Project Appleseed

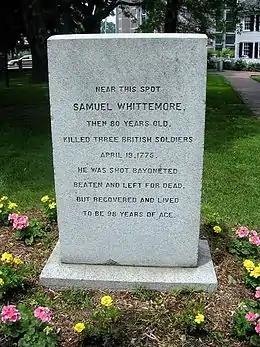
Monument to Samuel Whittemore, the oldest known colonial combatant in the Revolutionary War

The American history presented at Project Appleseed clinics include the events leading up to the American Revolution, specifically the Battles of Lexington and Concord, and the subsequent British retreat to Boston. The story is presented in three sections, referred to as the "Three Strikes of the Match". The Three Strikes are the three key events along Battle Road on April 19, 1775, that triggered the Revolutionary War.